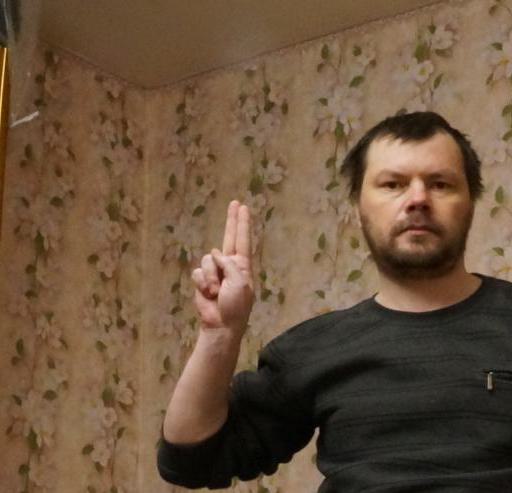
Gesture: two_up